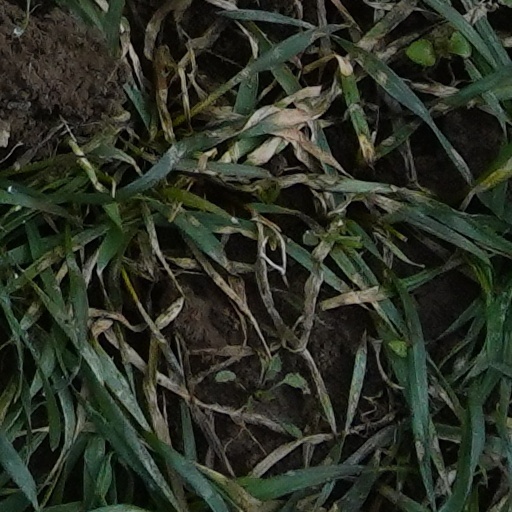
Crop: wheat